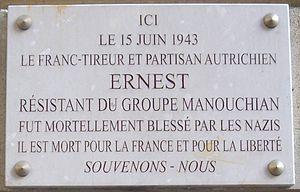
Plaque commémorative, 17 rue Mirabeau, Paris 16e. «
La rue Mirabeau est une voie du 16ᵉ arrondissement de Paris, en France.